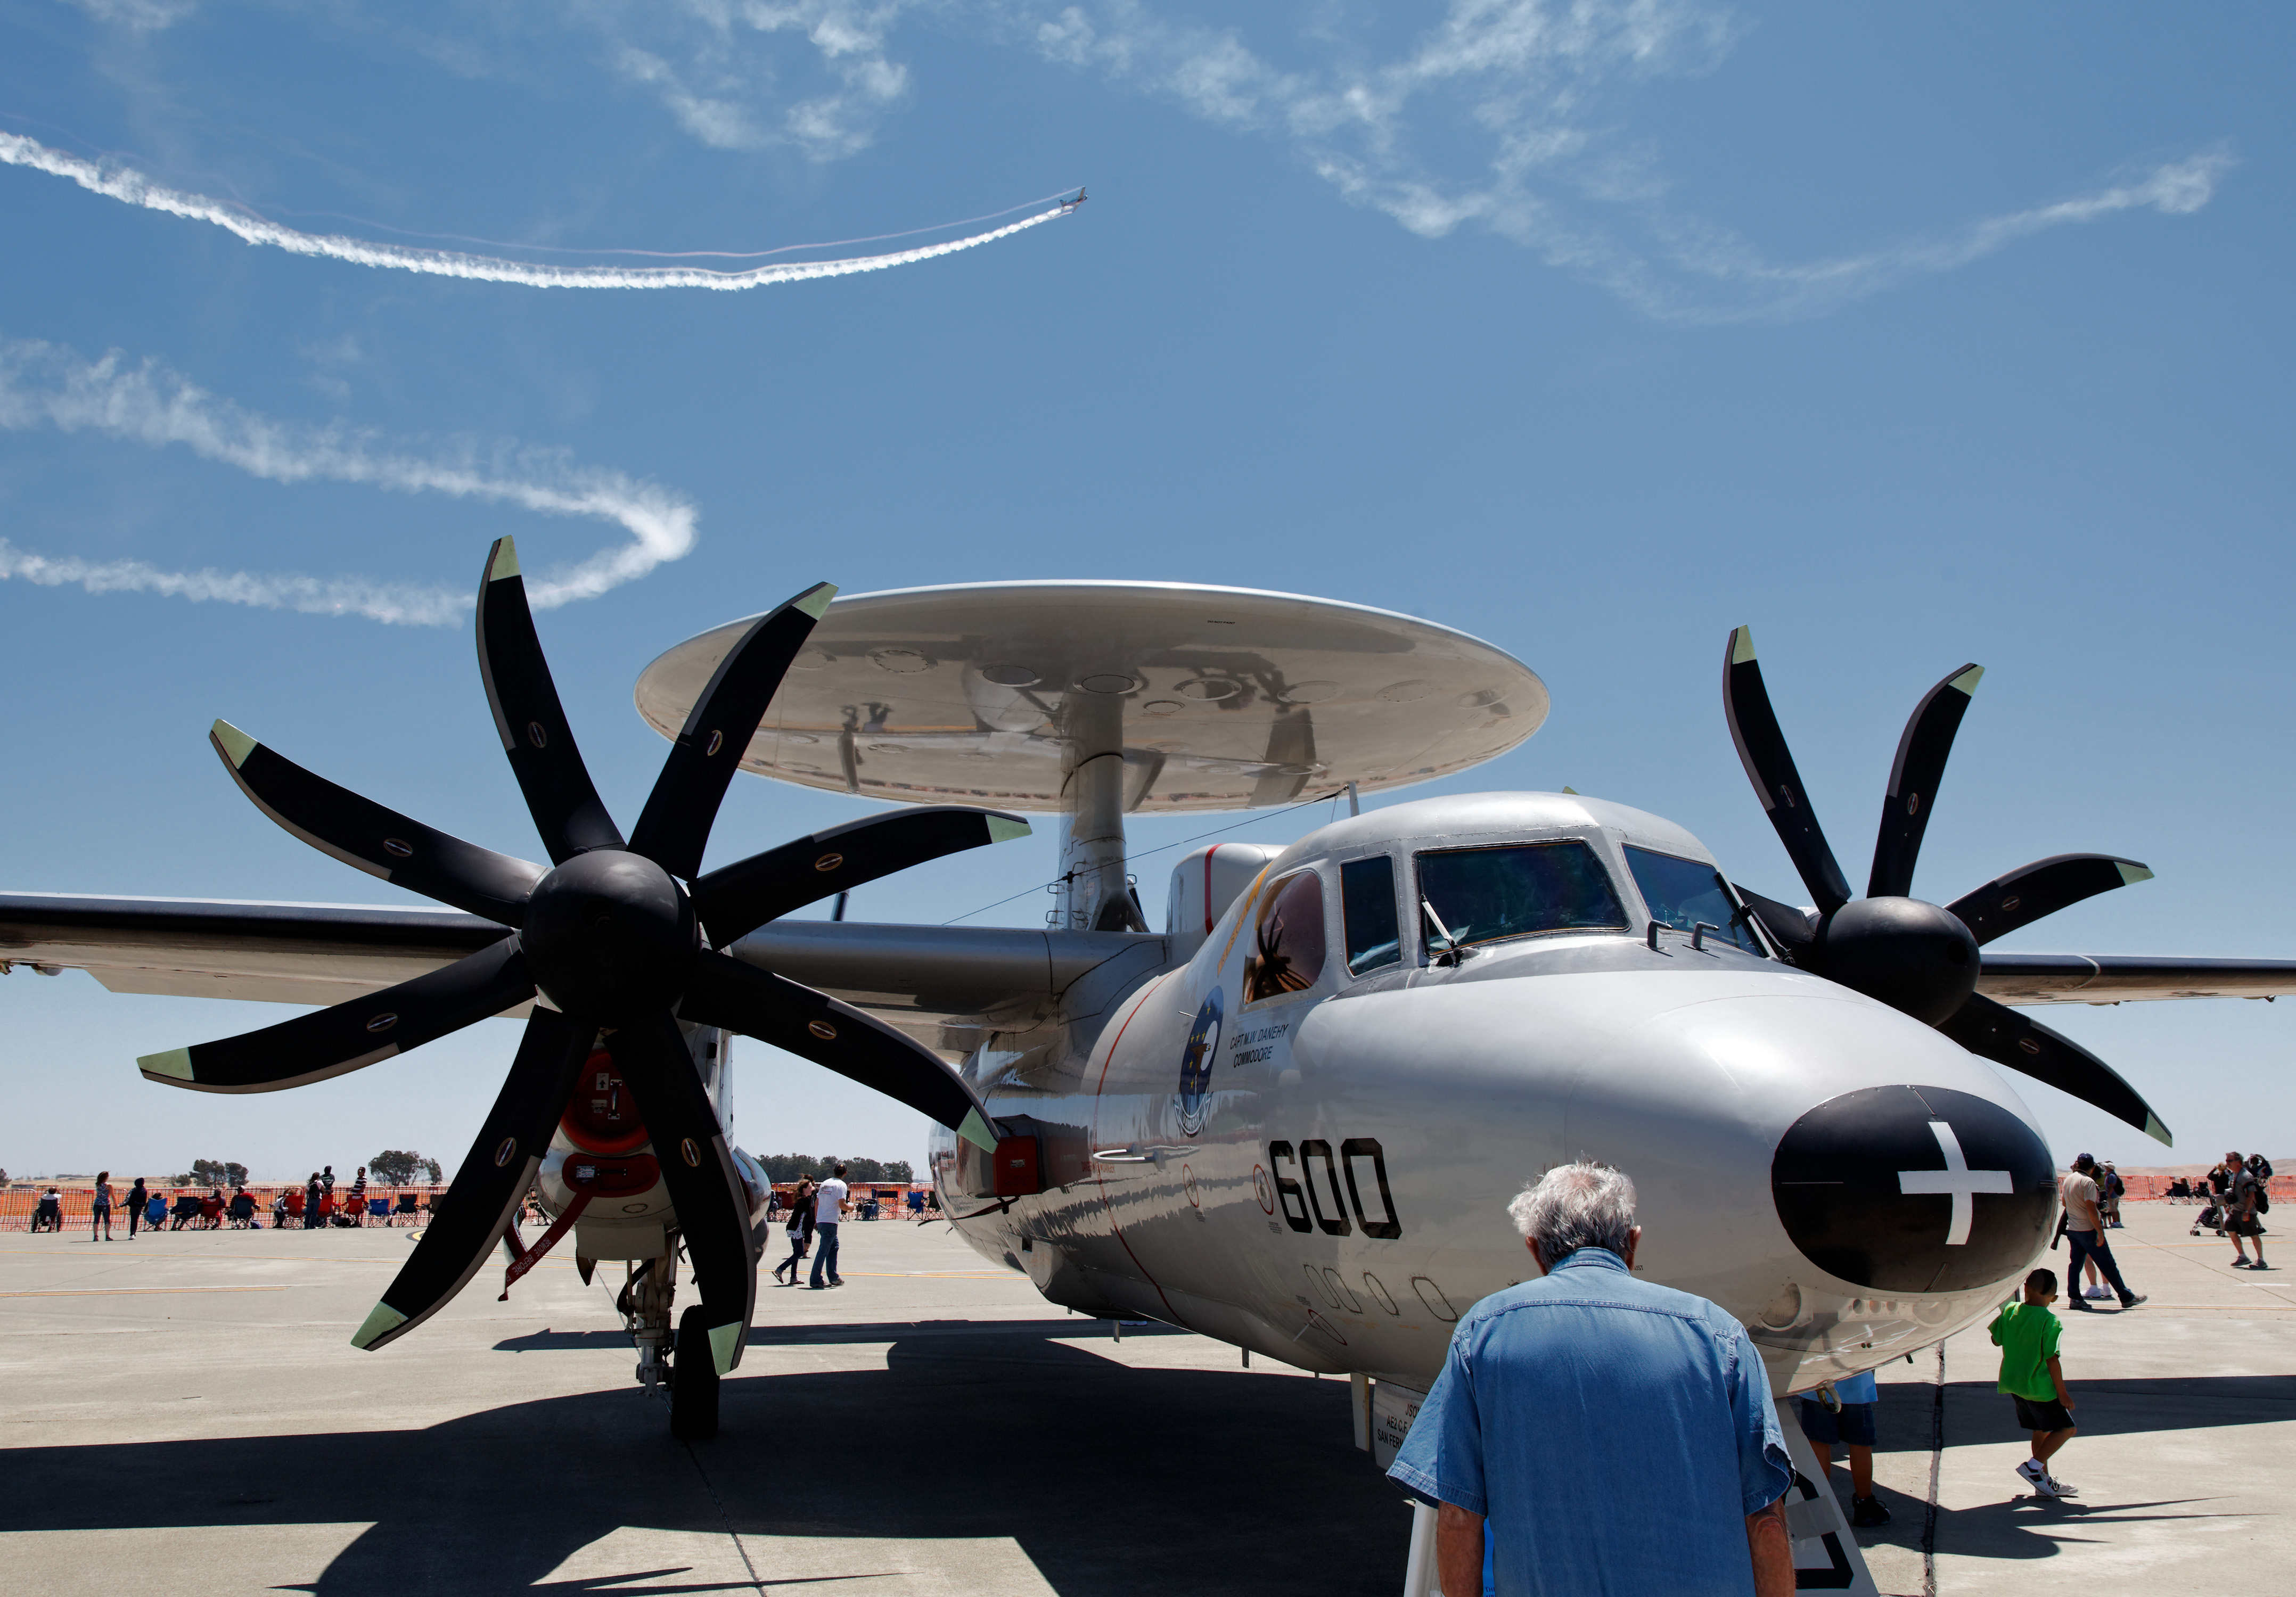
wing, airplane, aircraft, airforce, vehicle, aviation, flight, california, propeller, airshow, turboprop, usaf, usnavy, solano, travisafb, bayarea, travis, airexpo, scimitar, compositematerials, bernoullisprinciple, air force, fighter aircraft, military aircraft, atmosphere of earth, aircraft engine